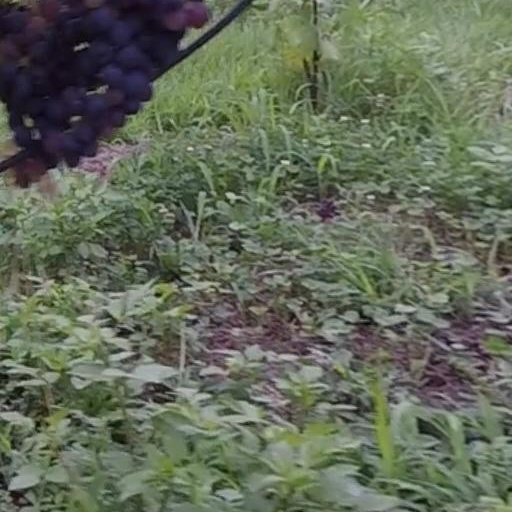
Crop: grape